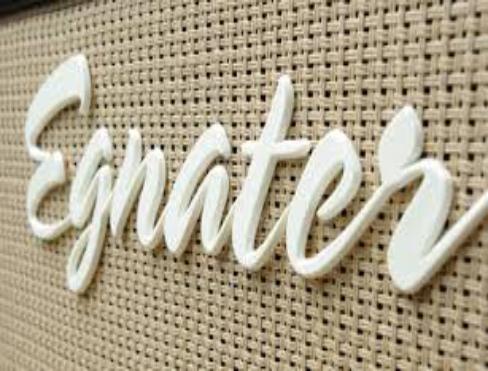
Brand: Egnater
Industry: Electronic